2012 Nebraska Cornhuskers baseball team

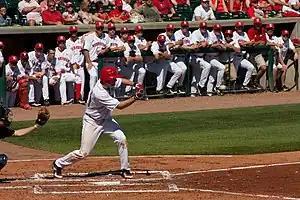
A Cornhuskers player squares up to bunt during a March 24 game against Illinois

The team wrapped up its 17-game home stand with a 6–3 win over the Kansas State Wildcats in a mid week game. The Huskers started and ended the home stand with wins over the Wildcats. Now 18–9 on the season and 2–1 in Big Ten play, the Huskers went 12–5 on the home stand.